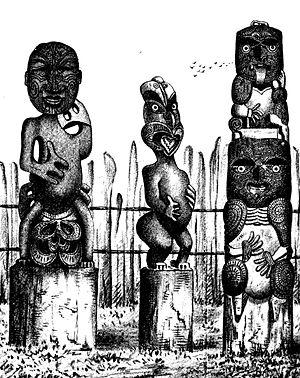
Les Maoris de Nouvelle-Zélande sont des populations polynésiennes autochtones de Nouvelle-Zélande. Ils s'y seraient installés par vagues successives à partir du VIIIᵉ siècle. Ils sont aujourd'hui plus de 740 000, soit environ 15 % de la population néo-zélandaise, auxquels il faut ajouter une diaspora de plus de 140 000 personnes dont une grande majorité vit en Australie.